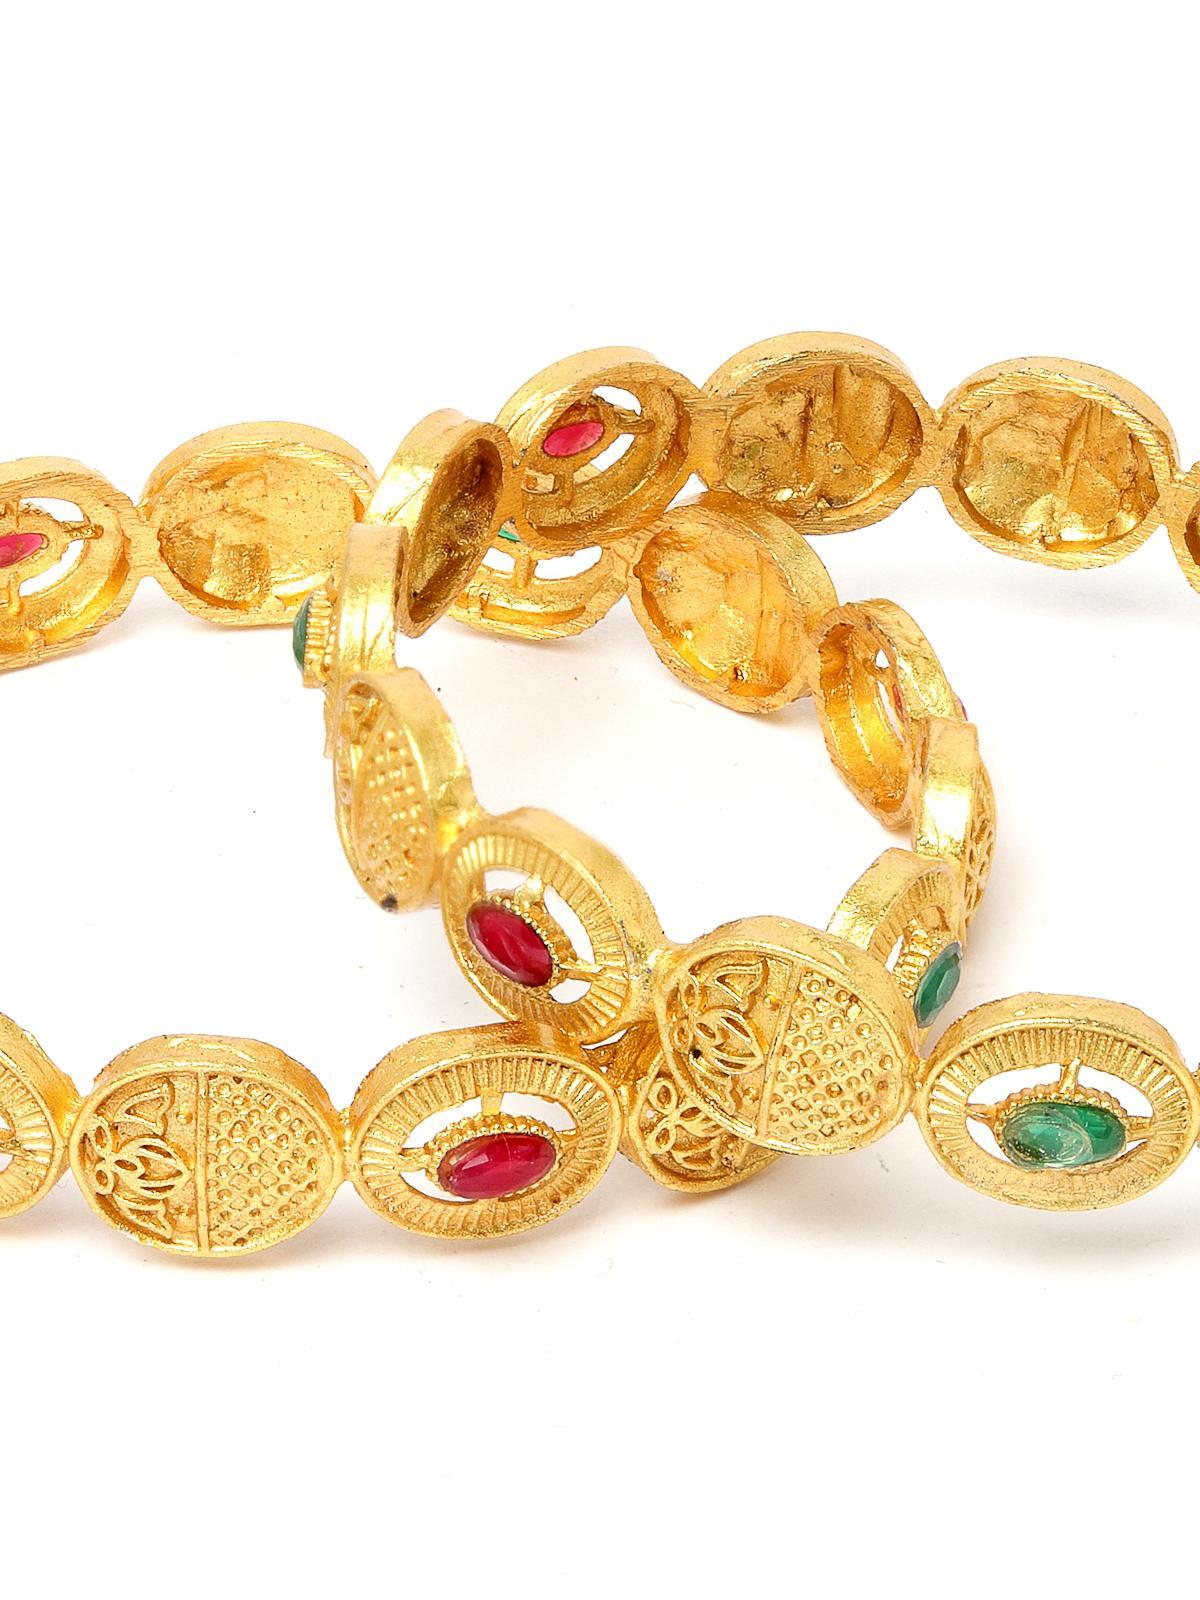
Sukkhi Impressive Round Shaped Gold Plated Red White AD Stones Bracelet Bangle Set Jewellery for Women & Girls|Set of 2 Latest Design|Birthday Anniversary Gift for Women|B105930_2.8
Type: Bracelets & Bangles
Brand: Sukkhi
Price: Rs. 292
 Indulge in the impressive elegance of the Sukkhi Impressive Round Shaped Gold Plated Bracelet Bangle Set for Women & Girls. This set of two features a captivating blend of red and white AD stones in a round-shaped design, showcasing the latest design trends. The gold-plated finish adds a touch of opulence to any ensemble. Sized at 2.4, 2.6 and 2.8, these bracelets make for a perfect birthday or anniversary gift, celebrating contemporary style and timeless beauty for the special women in your life.Disclaimer:There may be slight variation in shade and colour due to photographic effects and monitor settings
Included: 2 Bangles